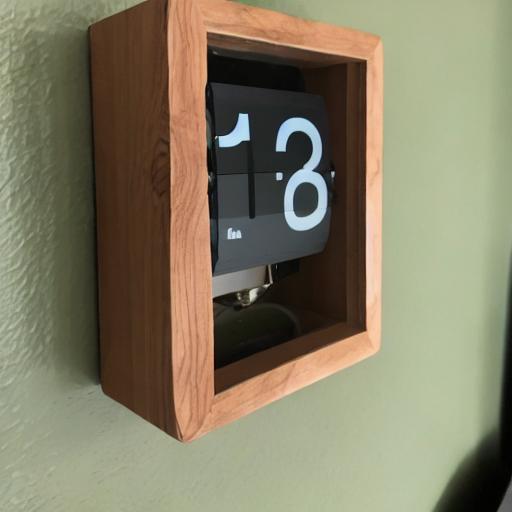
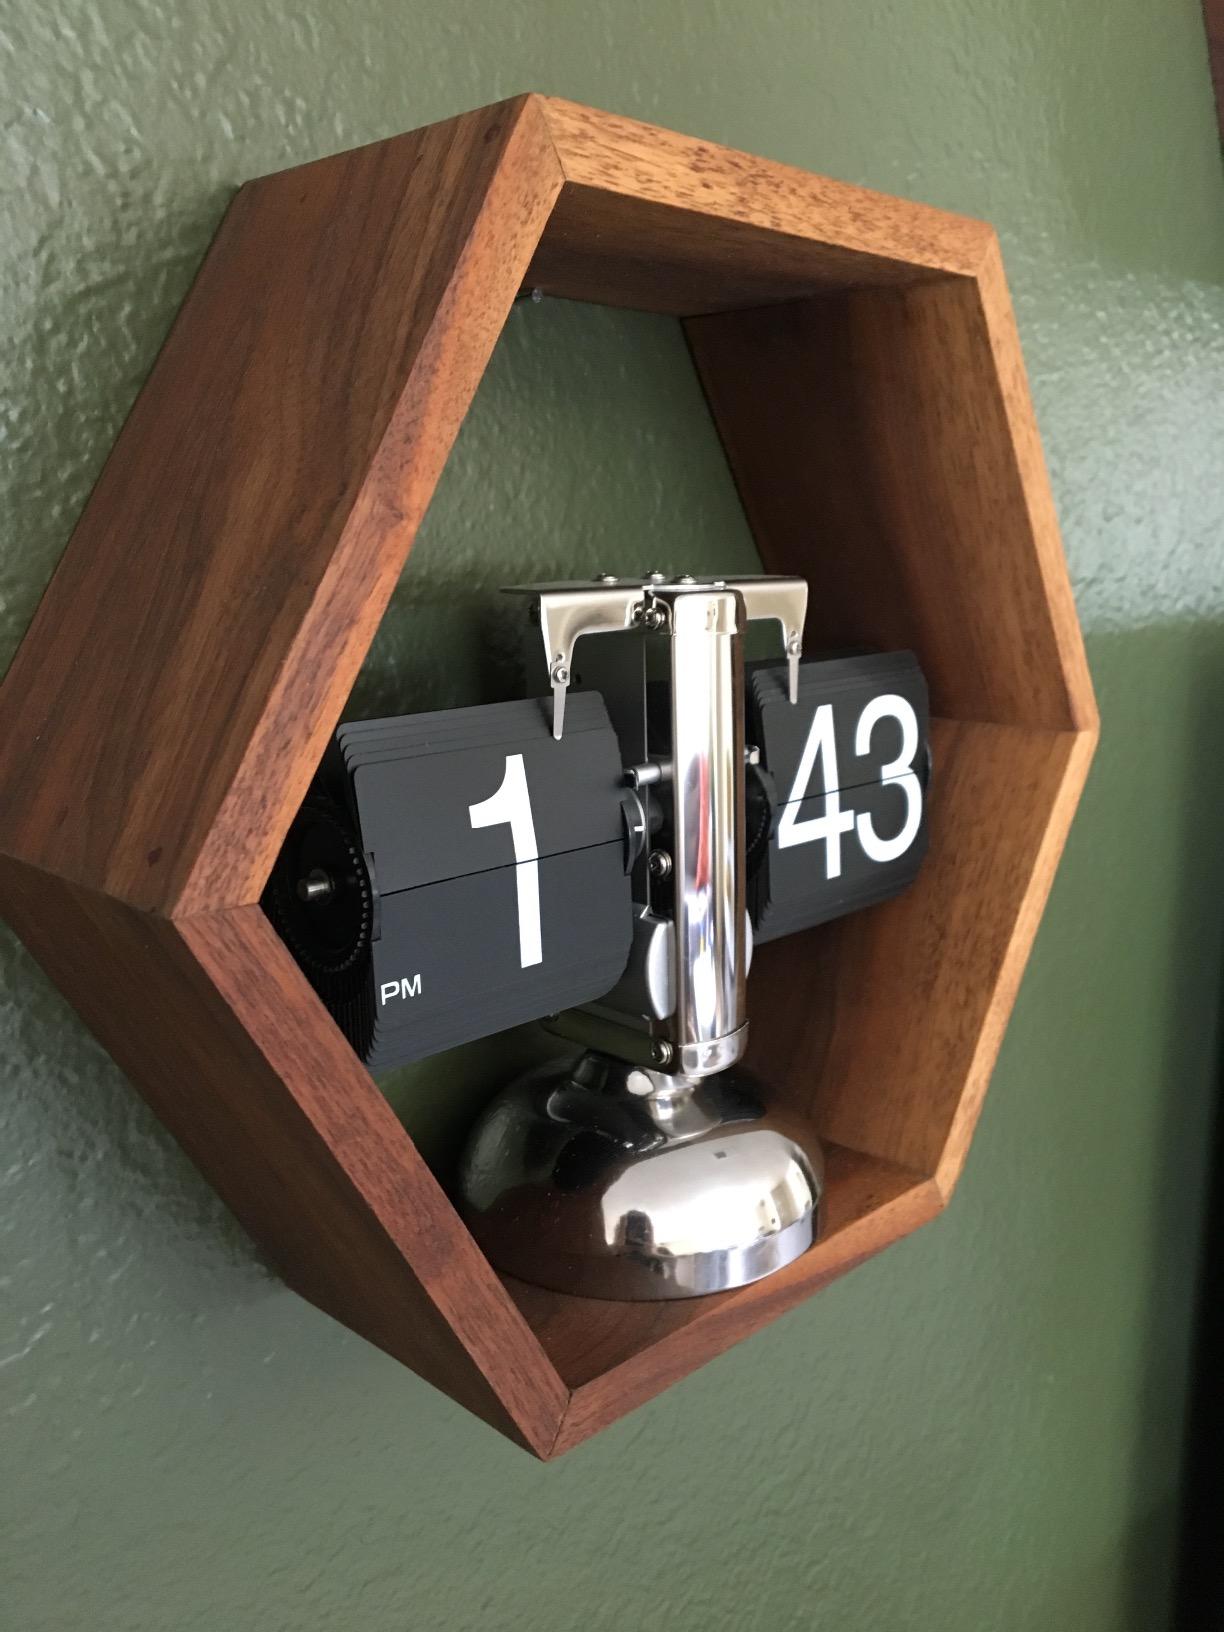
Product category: clock
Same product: no